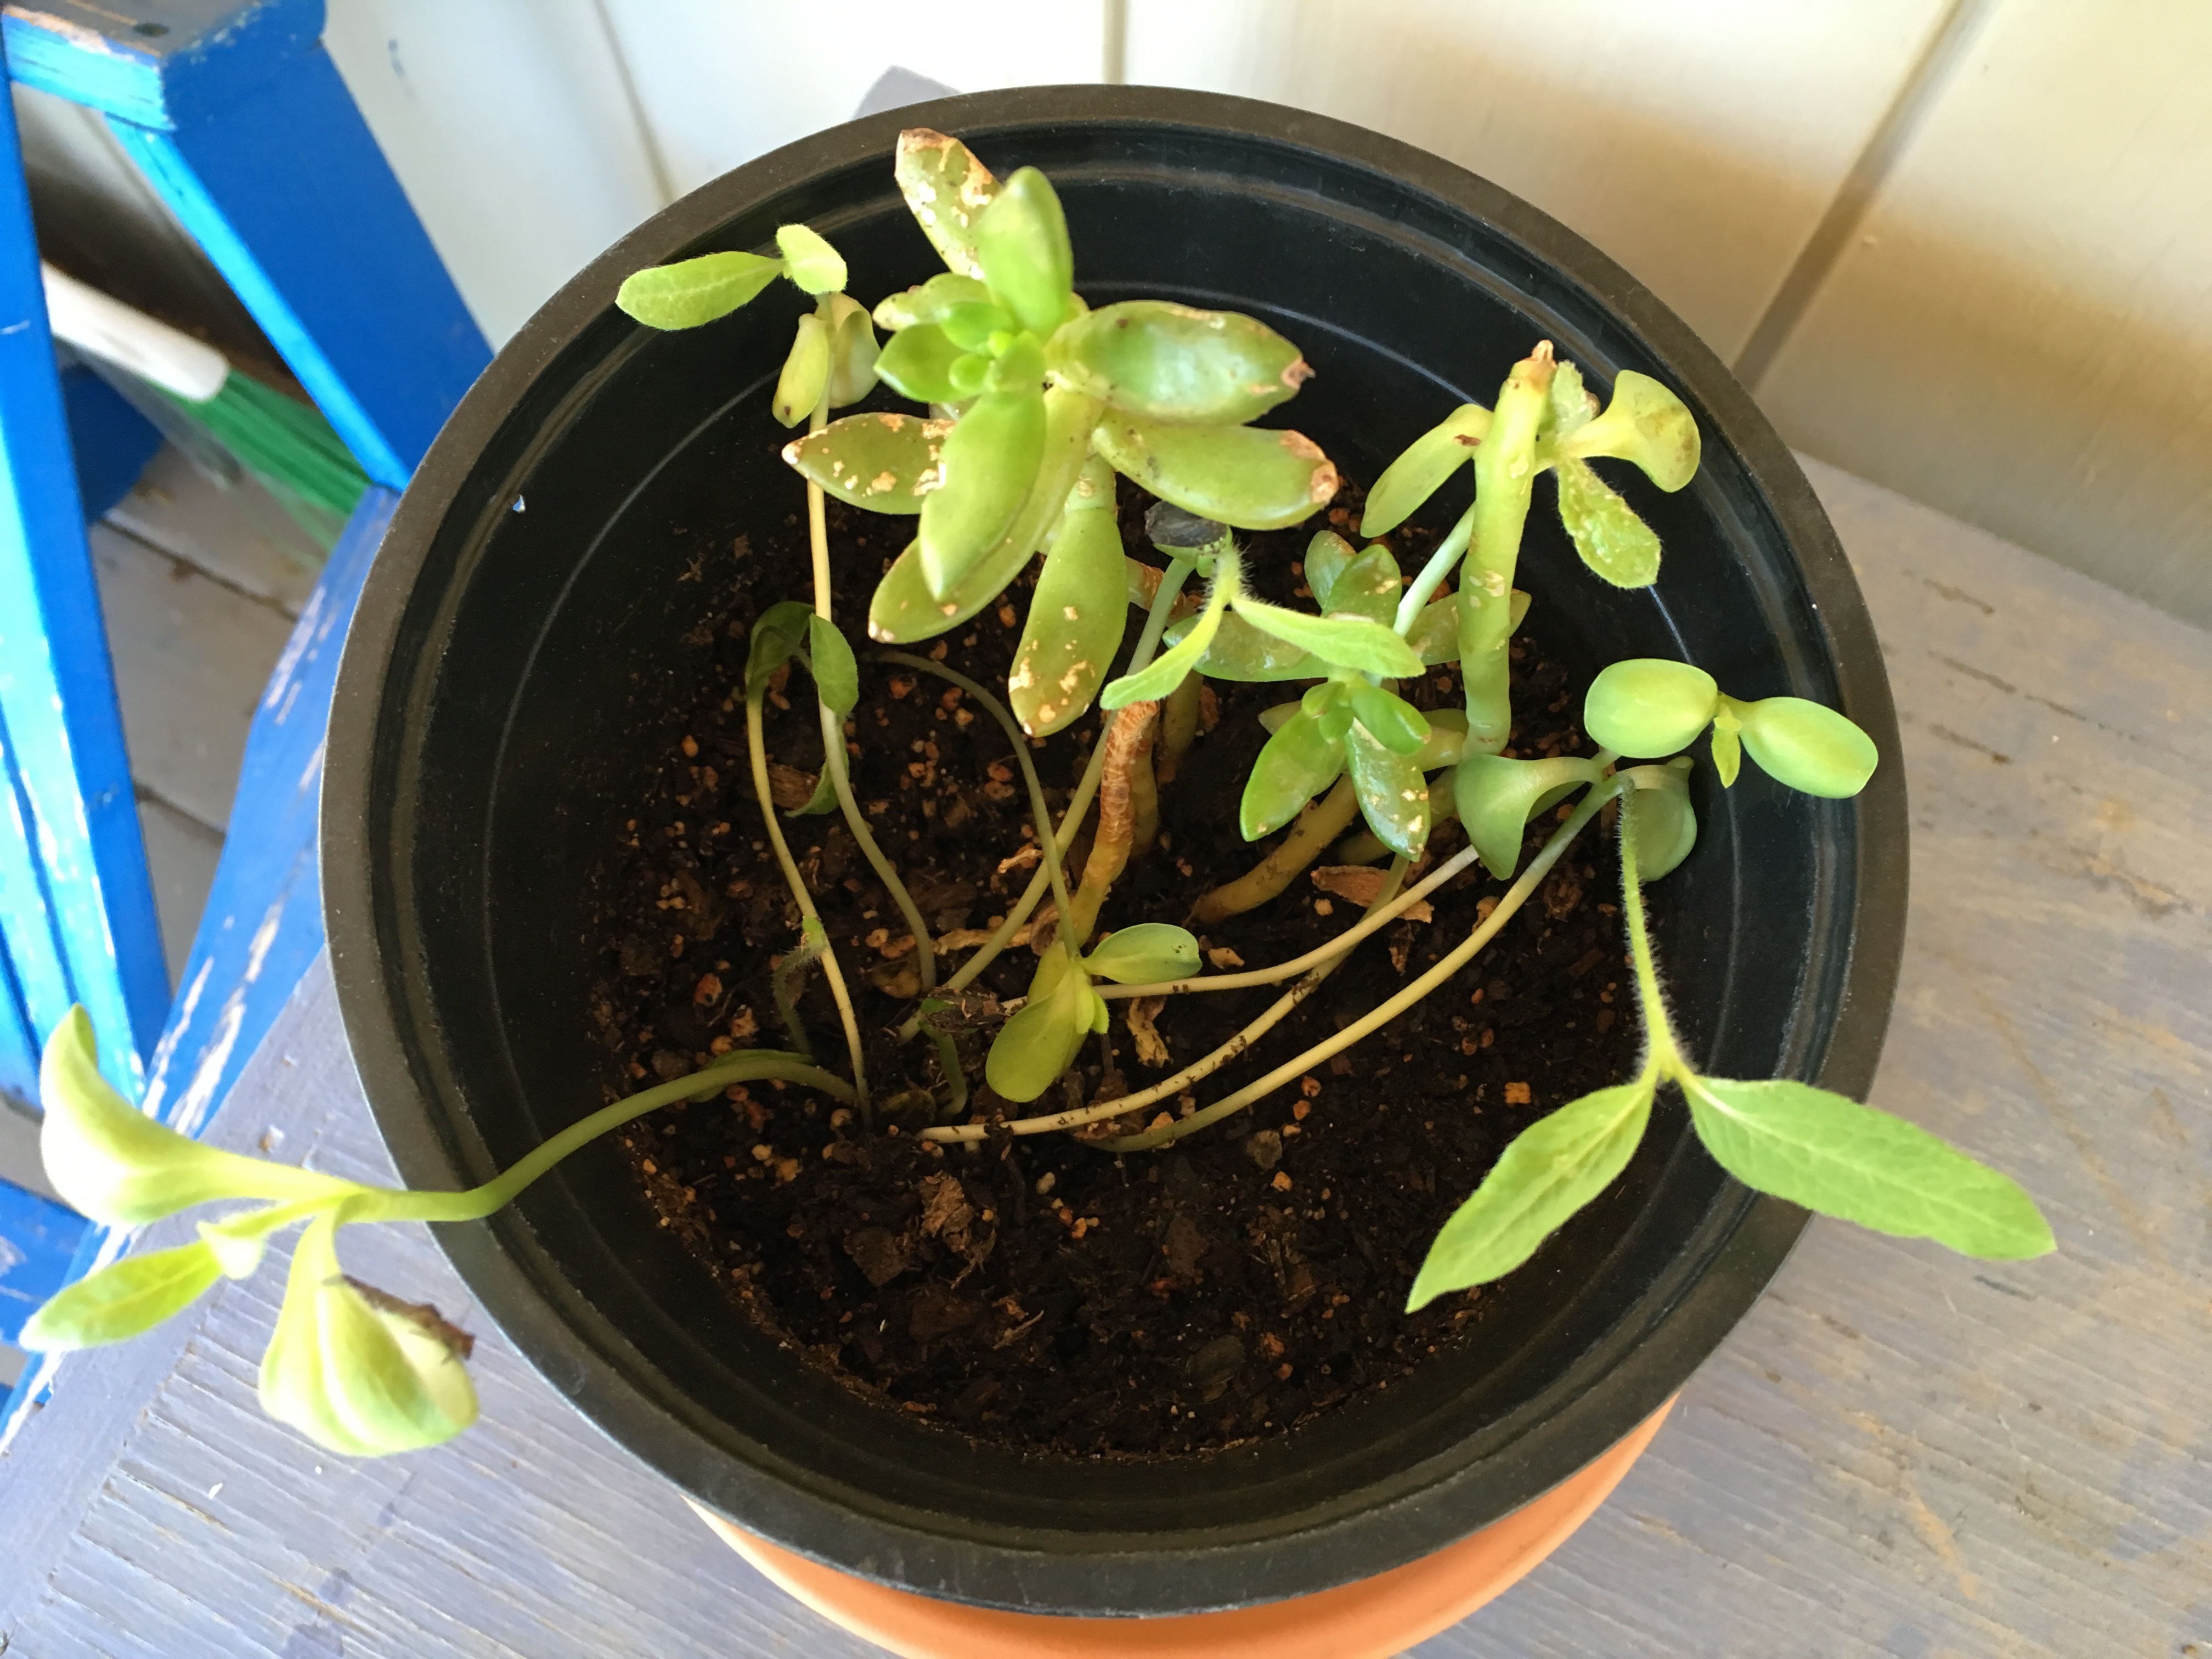
plant, flower, food, produce, vegetable, soil, flowering plant, land plant